Greater crested tern

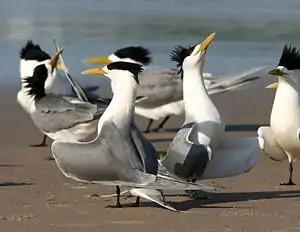
"T. b. cristatus" displaying

The greater crested tern occurs in tropical and warm temperate coastal parts of the Old World from South Africa around the Indian Ocean to the Pacific and Australia.